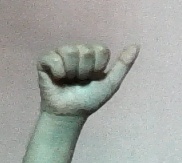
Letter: dhad